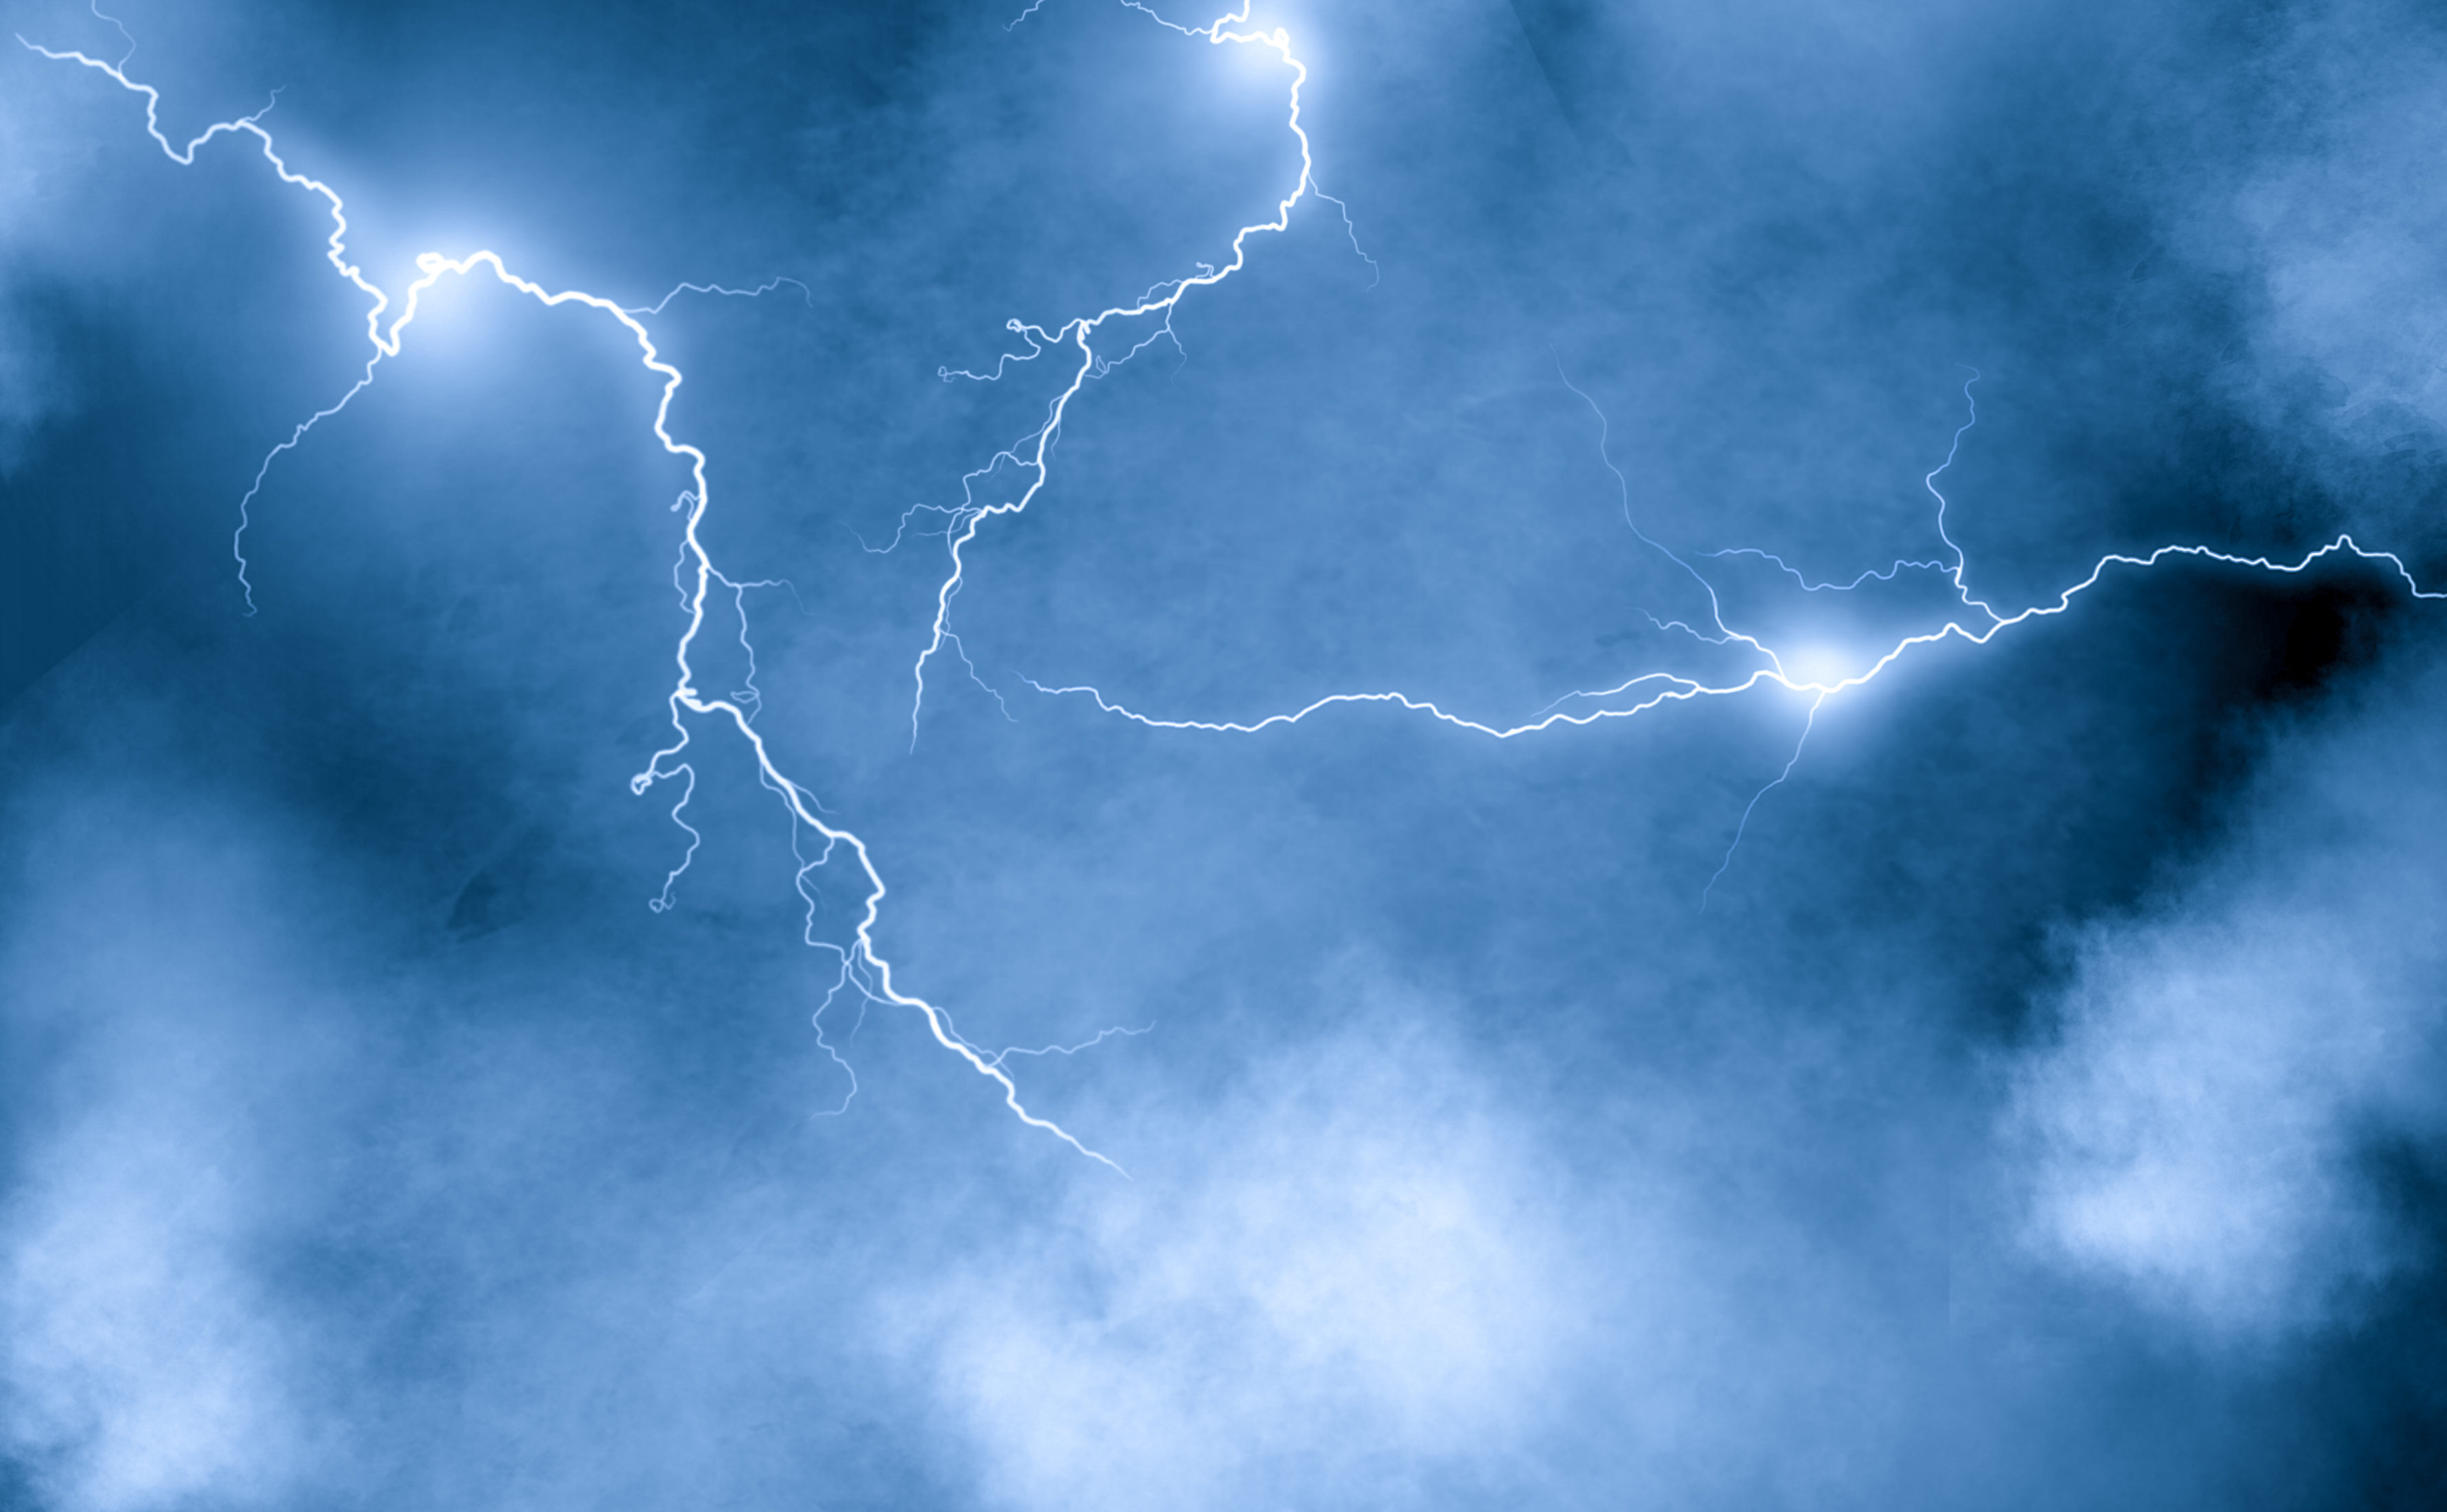
lightning, thunderstorm, weather, sky, night, forward, clouds, nature, storm, electricity, light, storm clouds, dark, high voltage, threatening, energy, night thunderstorm, dangerous, thunder, atmospheric, lightning weft, force of nature, lights, cloud, atmosphere, daytime, white, lighting, cumulus, atmospheric phenomenon, water, line, tree, electric blue, wind, landscape, space, meteorological phenomenon, darkness, evening, midnight, city, horizon